Statue of Liberty (Finland)

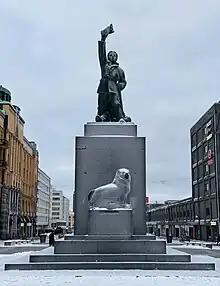
Statue of Liberty during winter.

In front of the pedestal is a stylized Finnish Lion, standing with its forelegs perched on the chest of a dragon which lies beneath it on the ground. Above the lion are the letters in both Finnish and Swedish: "FOR THE LIBERATORS OF COUNTRY, 1918". Above the text is the Cross of Liberty carved on a pedestal.